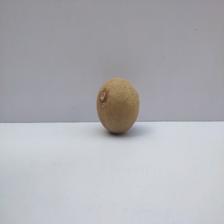
Size: Small